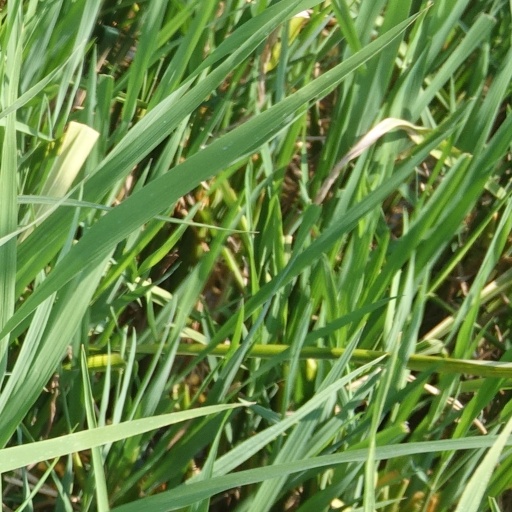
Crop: rice